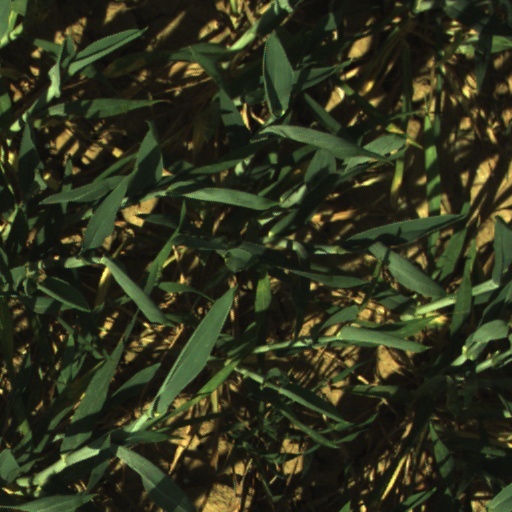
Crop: wheat